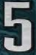
Number: 5